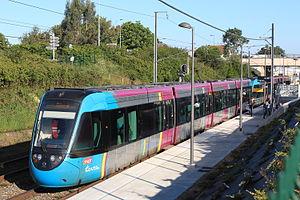
La ligne de tram-train de Nantes à Clisson, ou ligne T2, est la première ligne de tram-train mise en service au départ de la ville de Nantes. Elle est pilotée par la région Pays de la Loire en tant qu'autorité organisatrice de transports. Elle propose depuis le 15 juin 2011 de relier la gare de Nantes à celle de Clisson en tram-train Citadis Dualis plutôt qu'en TER classique.
On appelle livrée la décoration extérieure d'un matériel roulant ferroviaire. Au cours de son histoire, depuis 1938, la Société nationale des chemins de fer français a utilisé de nombreuses livrées liées aux modes et aux changements de matériels. Certaines sont des essais sans lendemain sur quelques machines, d'autres sont de véritables marqueurs de l'identité de l'entreprise, par exemple la livrée « béton ».
La gare de Gorges est une gare ferroviaire française de la ligne de Nantes-Orléans à Saintes, située sur le territoire de la commune de Gorges, dans le département de la Loire-Atlantique, en région Pays de la Loire.